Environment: real
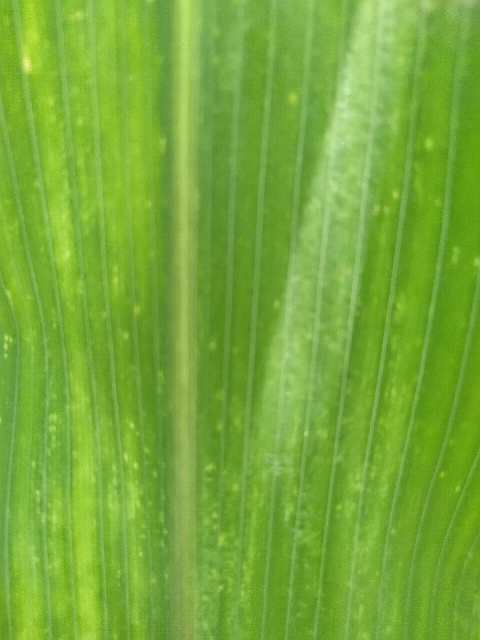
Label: lethal_necrosis